Naj Austin

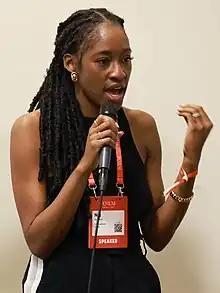
Austin in 2023

Najla Austin is an American business executive. She is the founder and CEO of the wellness social club Ethel's Club and the social networking platform Somewhere Good.